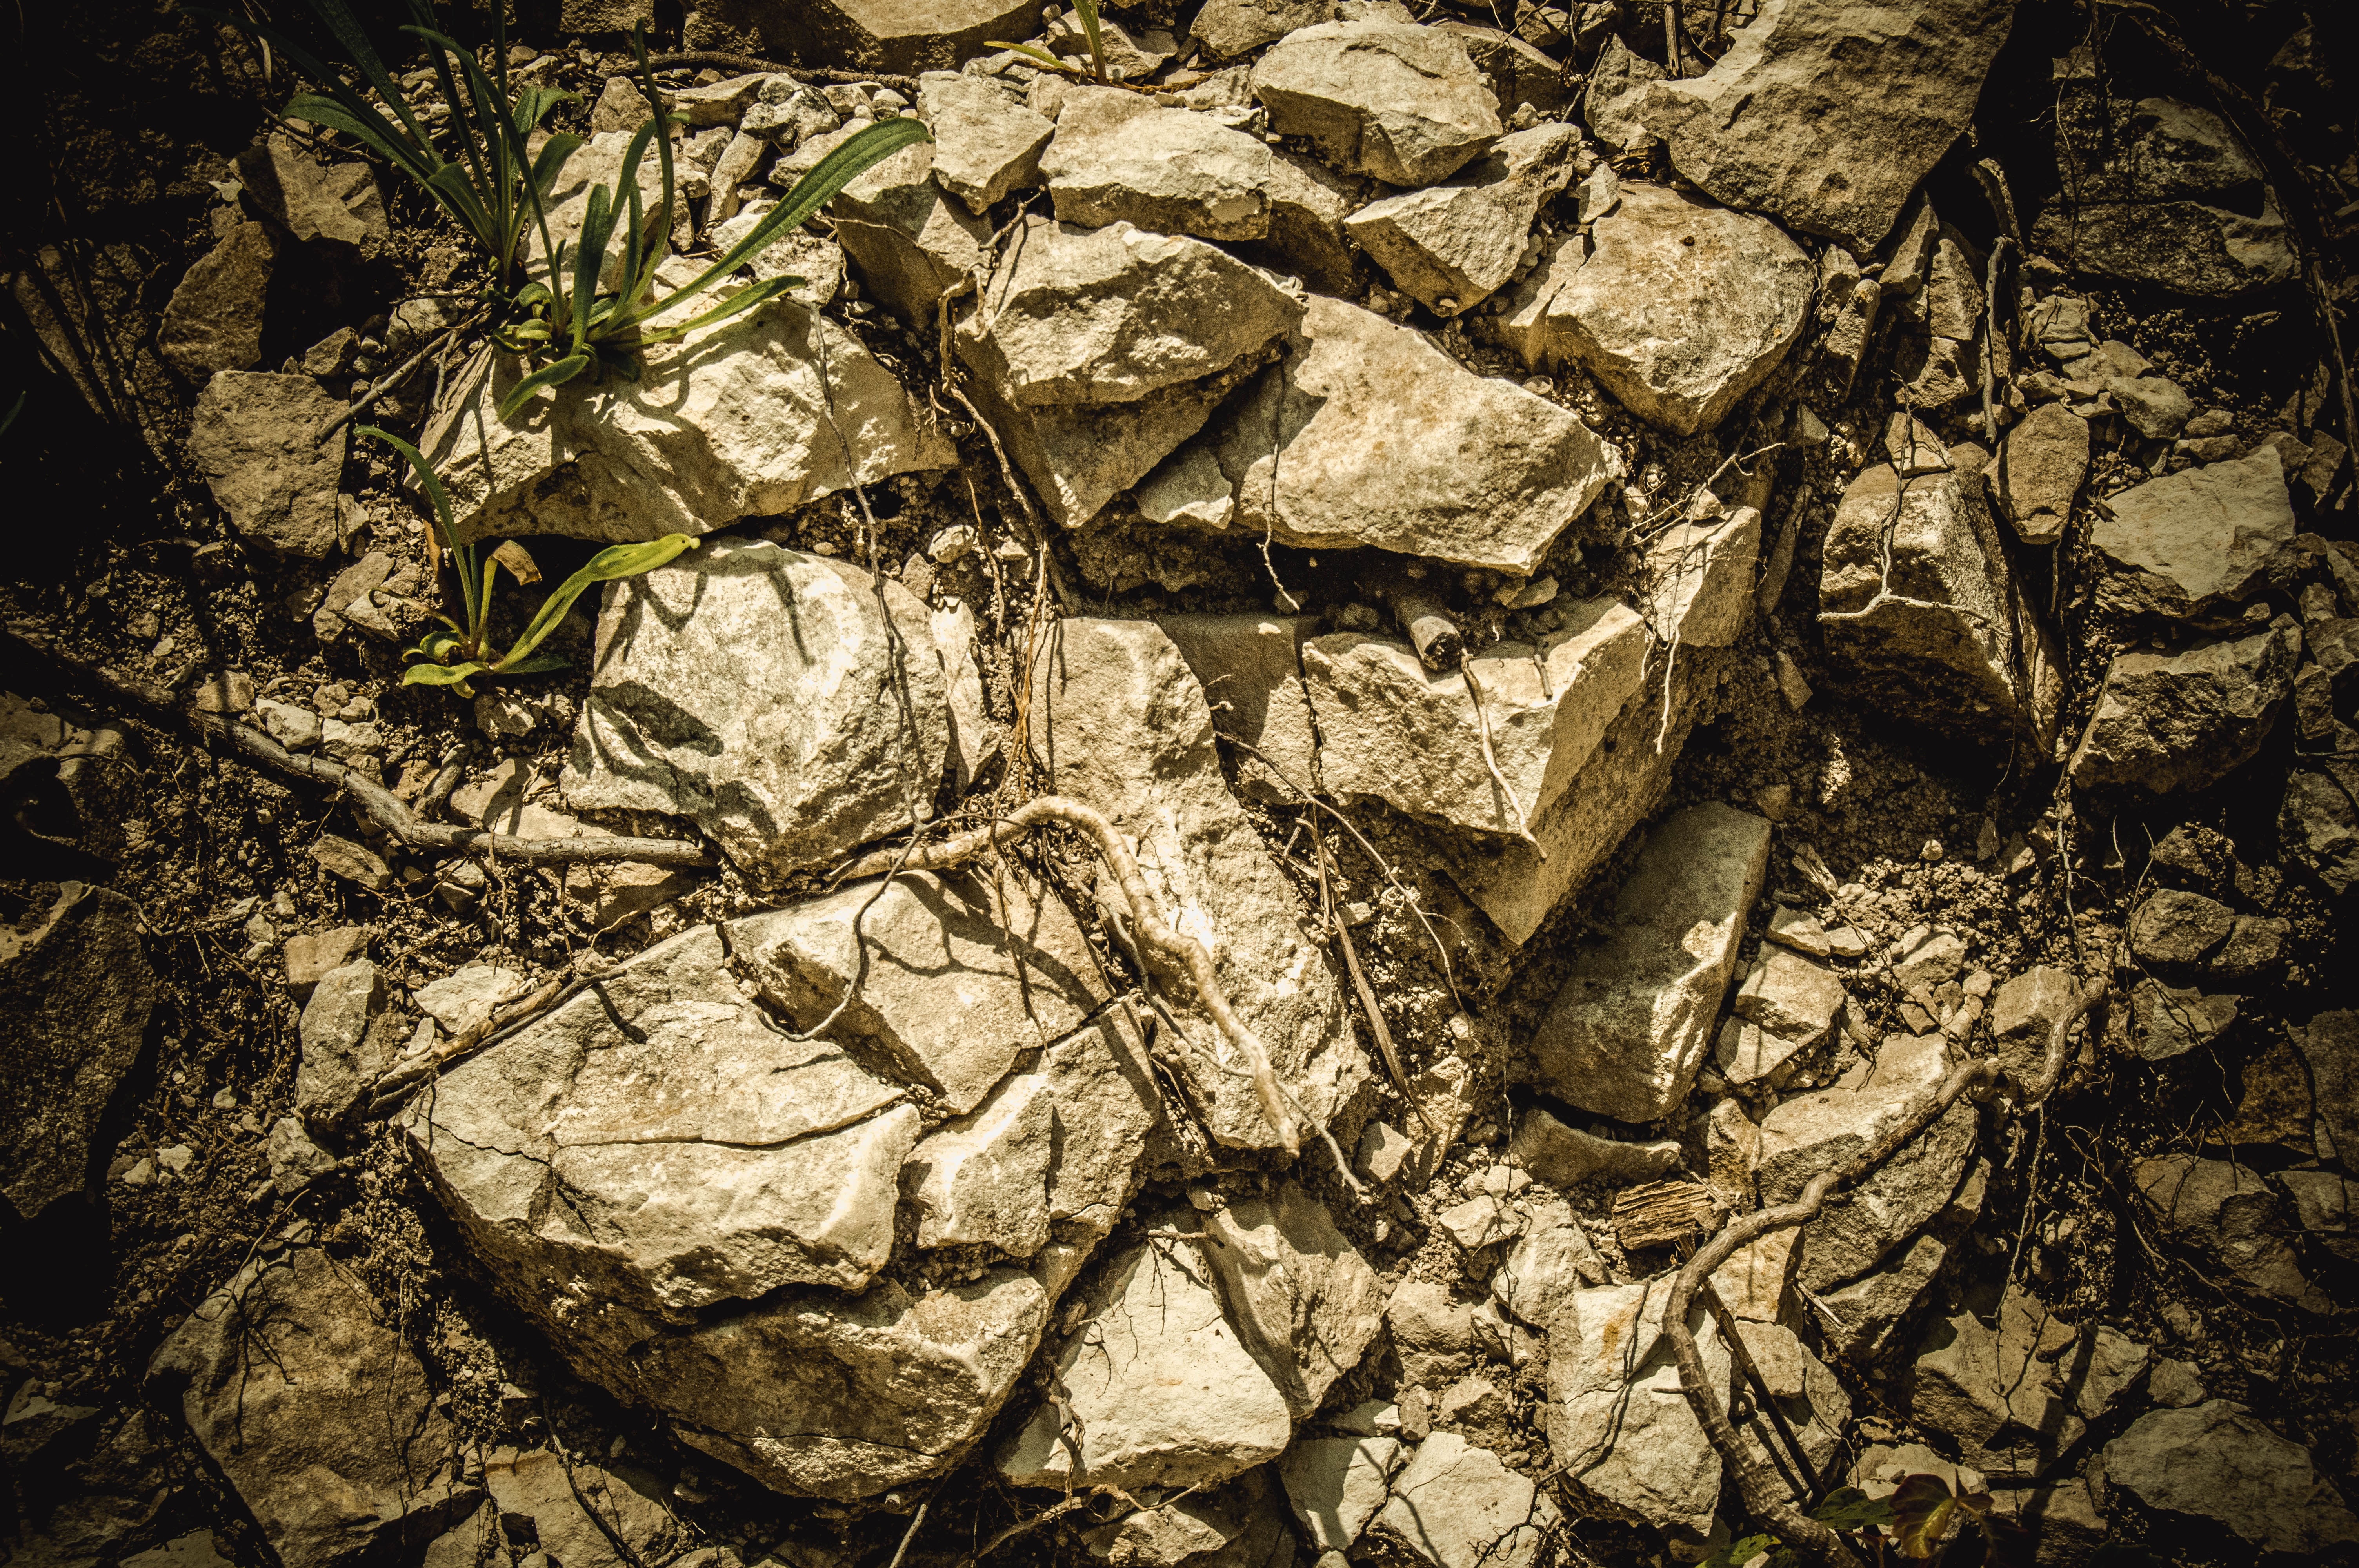
tree, nature, forest, rock, branch, plant, wood, texture, leaf, trunk, autumn, soil, botany, flora, geology, ancient history, woody plant